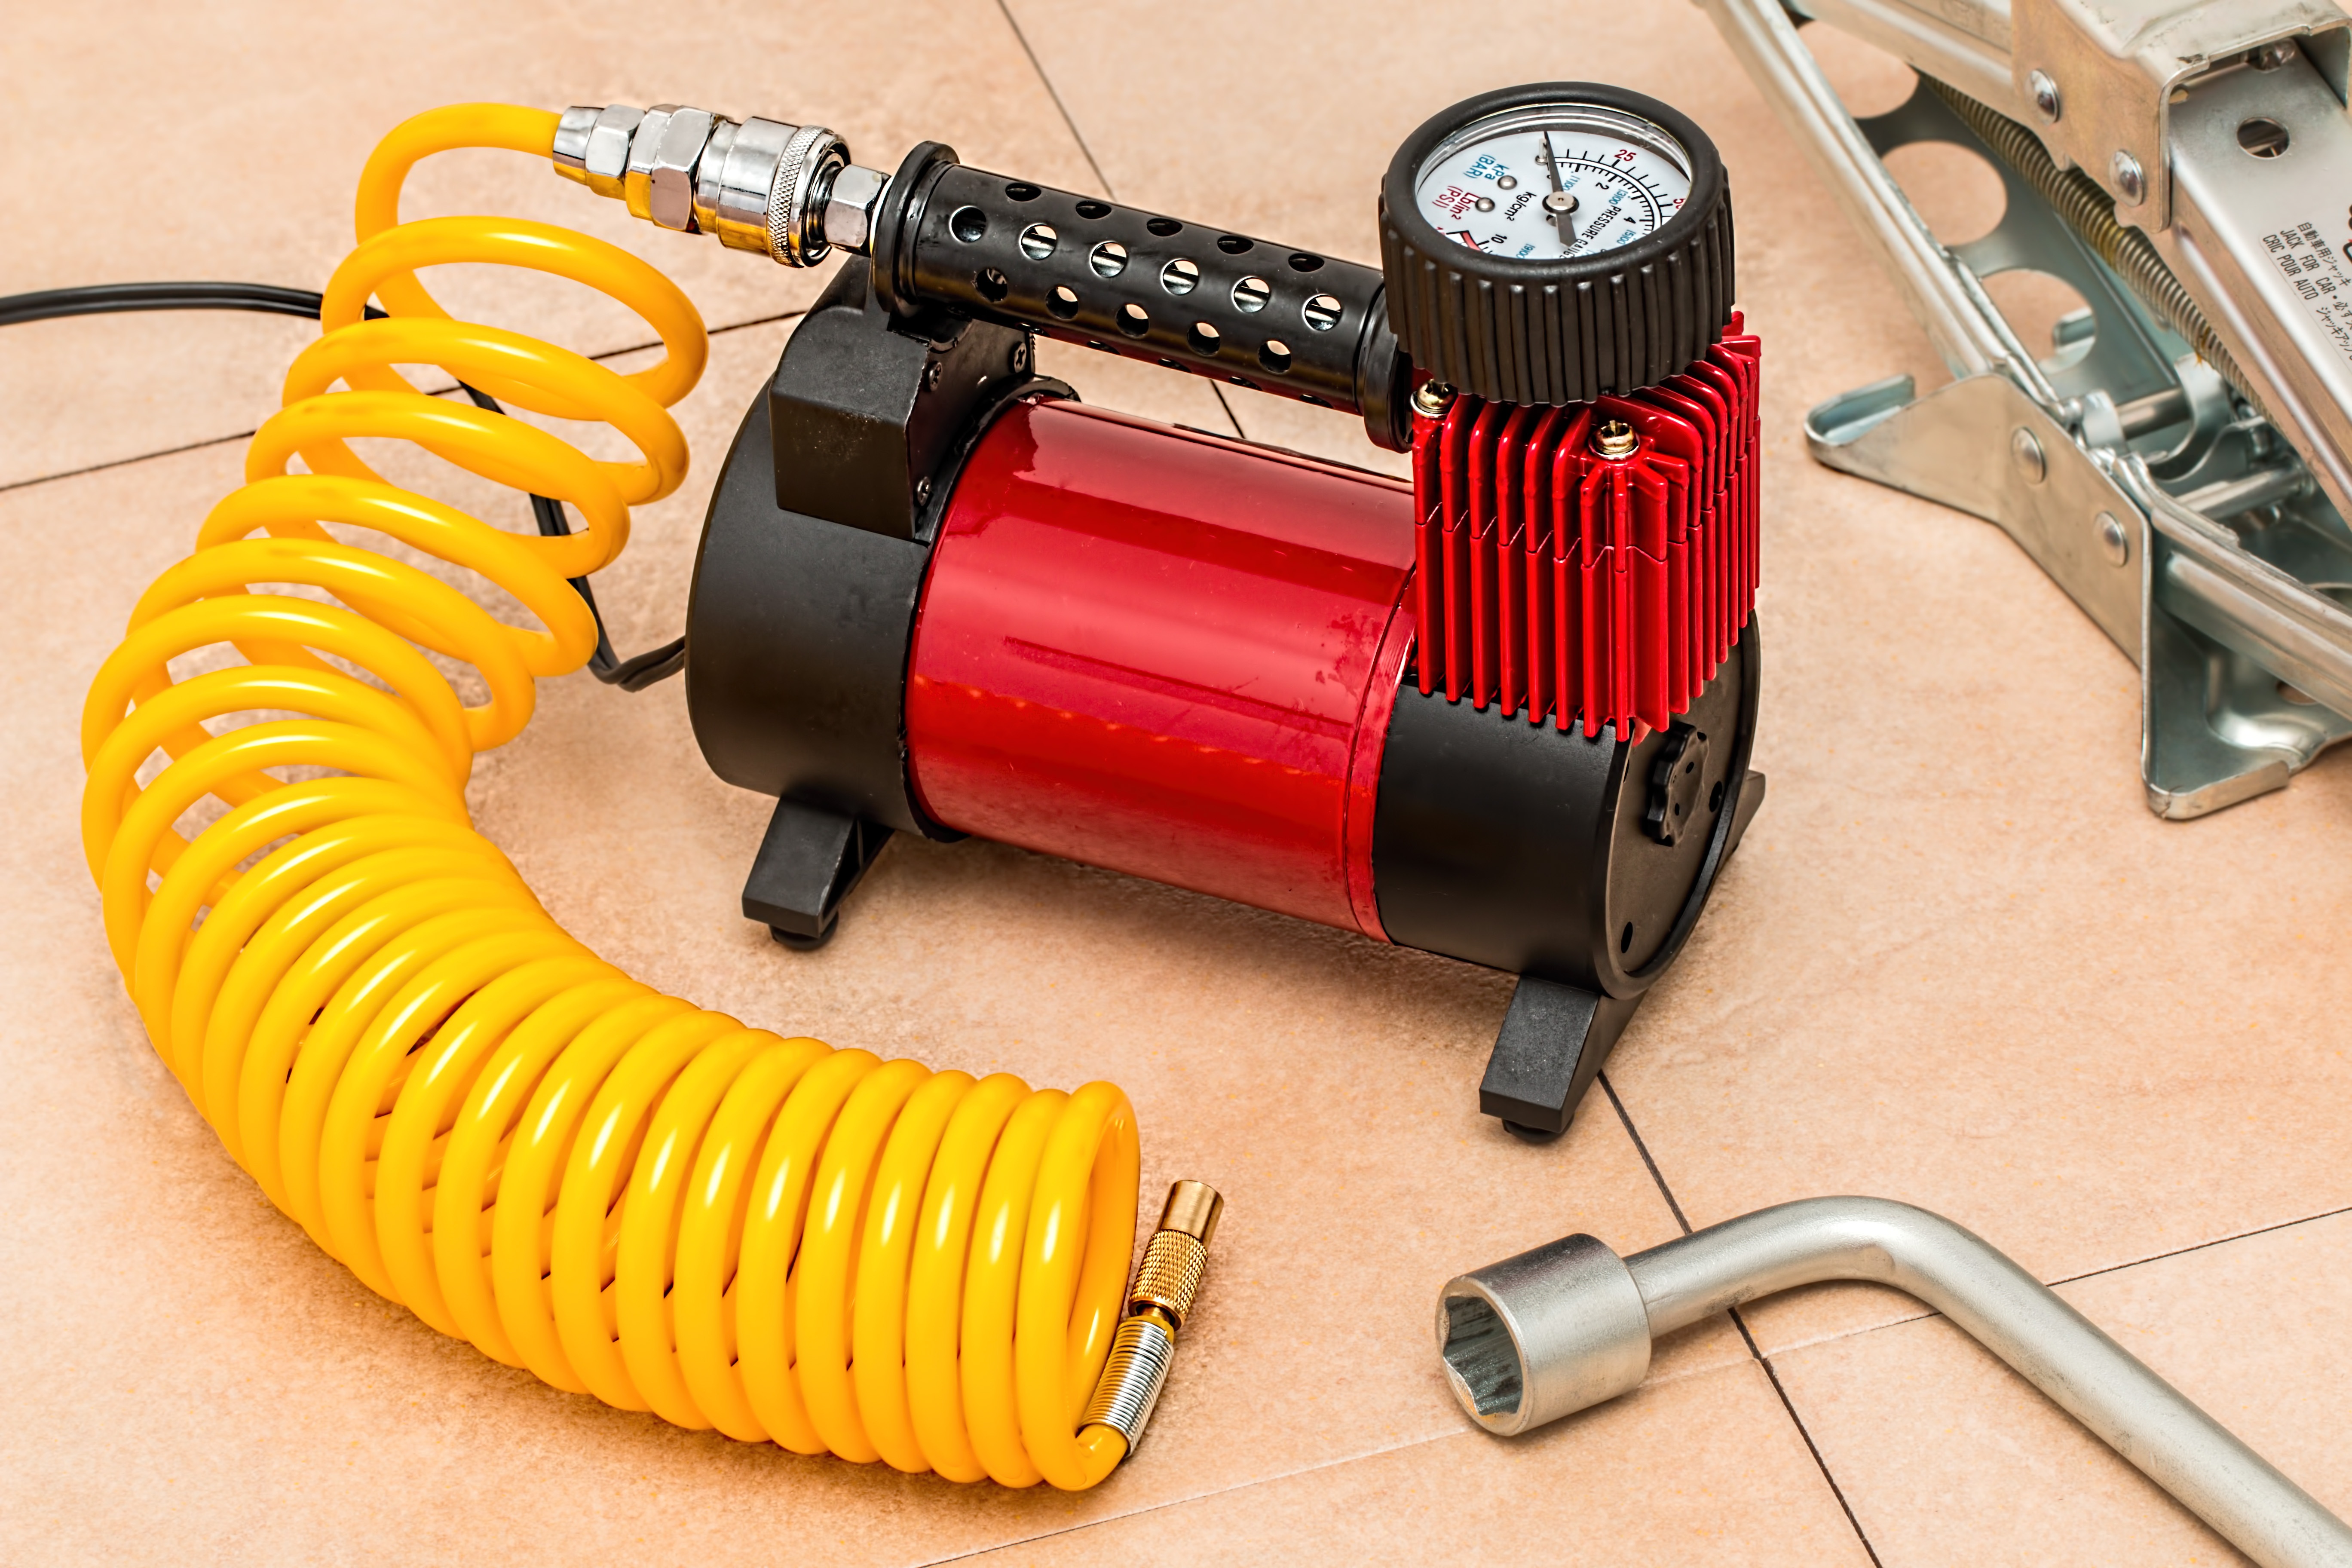
air, tube, tool, repair, red, equipment, machine, steering wheel, yellow, automotive, device, blowing, engine, hose, inflate, pressure, accessory, apparatus, compressor, auto part, flat tire, automotive exterior, steering part, compression, tire pump, tyre pump, flat tyre, air pump, automobile tool